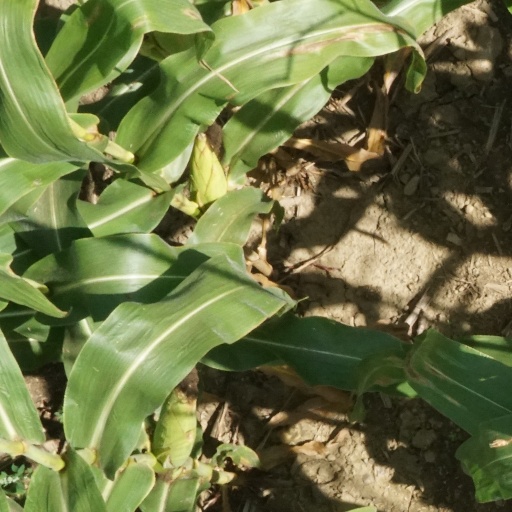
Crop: maize; corn